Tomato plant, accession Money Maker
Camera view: tilt-top (135 deg); turntable rotation: 210 degrees
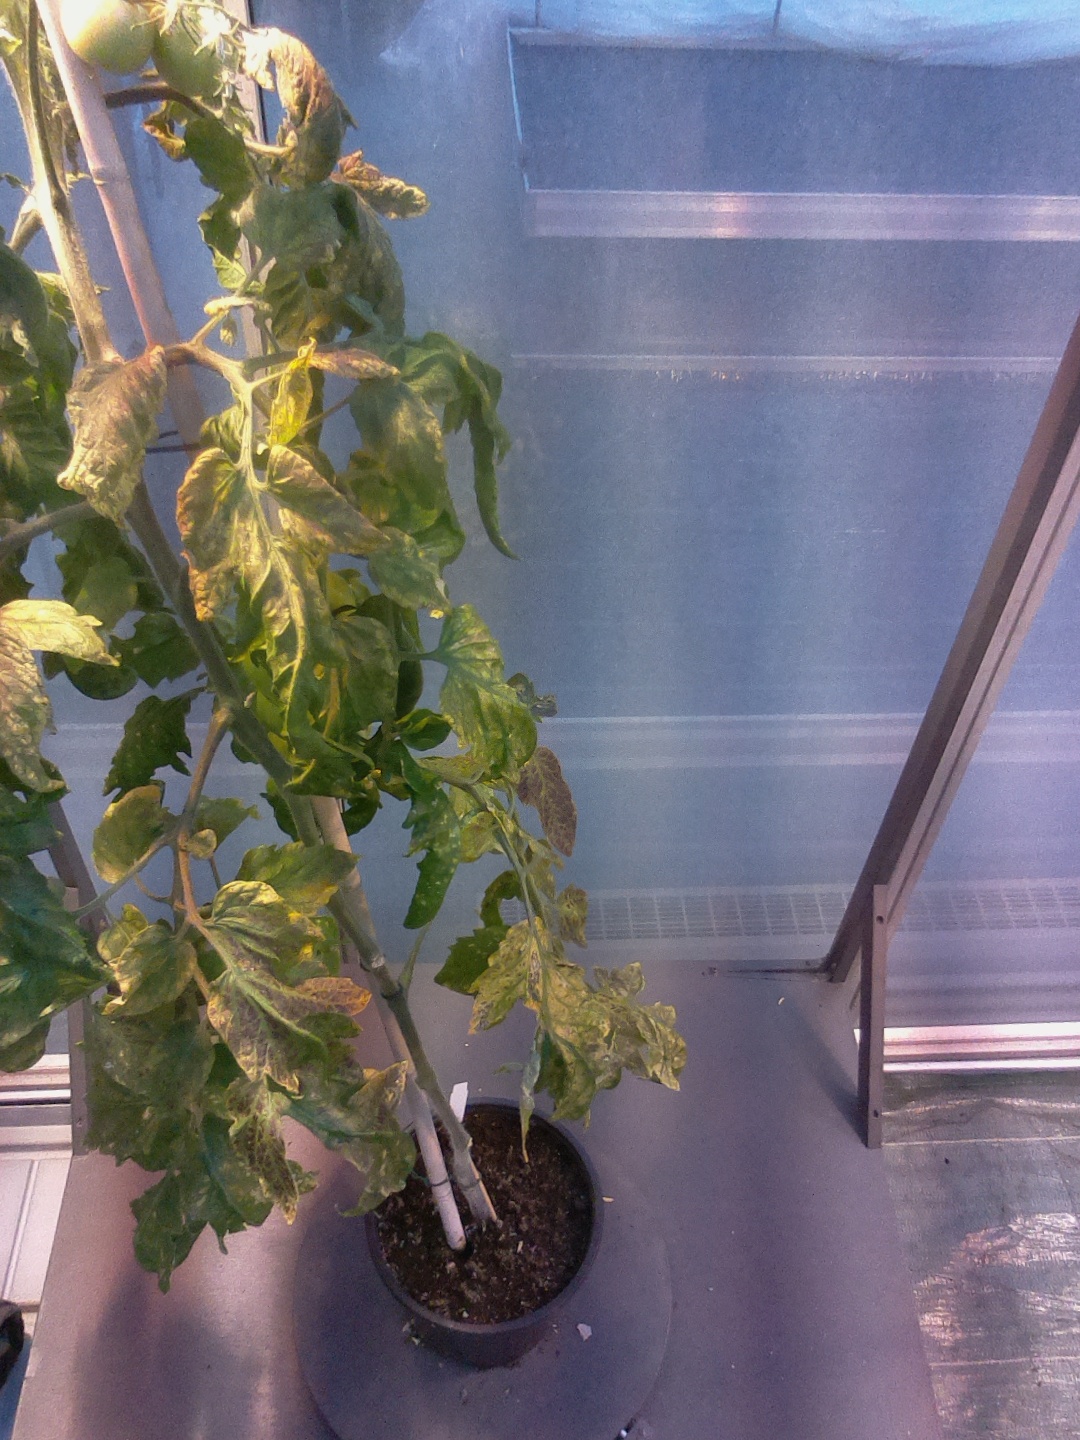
BBCH growth stage 77: 70%-80% of final fruit size